Trigger (firearms)

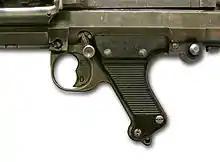
The double-crescent trigger on the MG 34, which enabled select fire capability without using a selector switch. Pressing the upper segment of the trigger produced semi-automatic fire, while holding the lower segment of the trigger produced fully automatic fire.

A double-crescent trigger provides select fire capability without the need for a fire mode selector switch. Pressing the upper segment of the trigger produced semi-automatic fire, while holding the lower segment of the trigger produced fully automatic fire. Though considered innovative at the time, the feature was eliminated on most firearms due to its complexity. Examples include MG 34, Kulsprutegevär m/40 automatic rifle, M1946 Sieg automatic rifle, Osario Selectiva, and Star Model Z62.